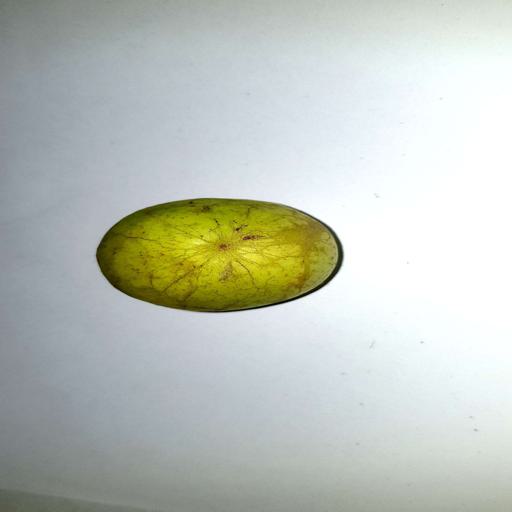
Label: healthy